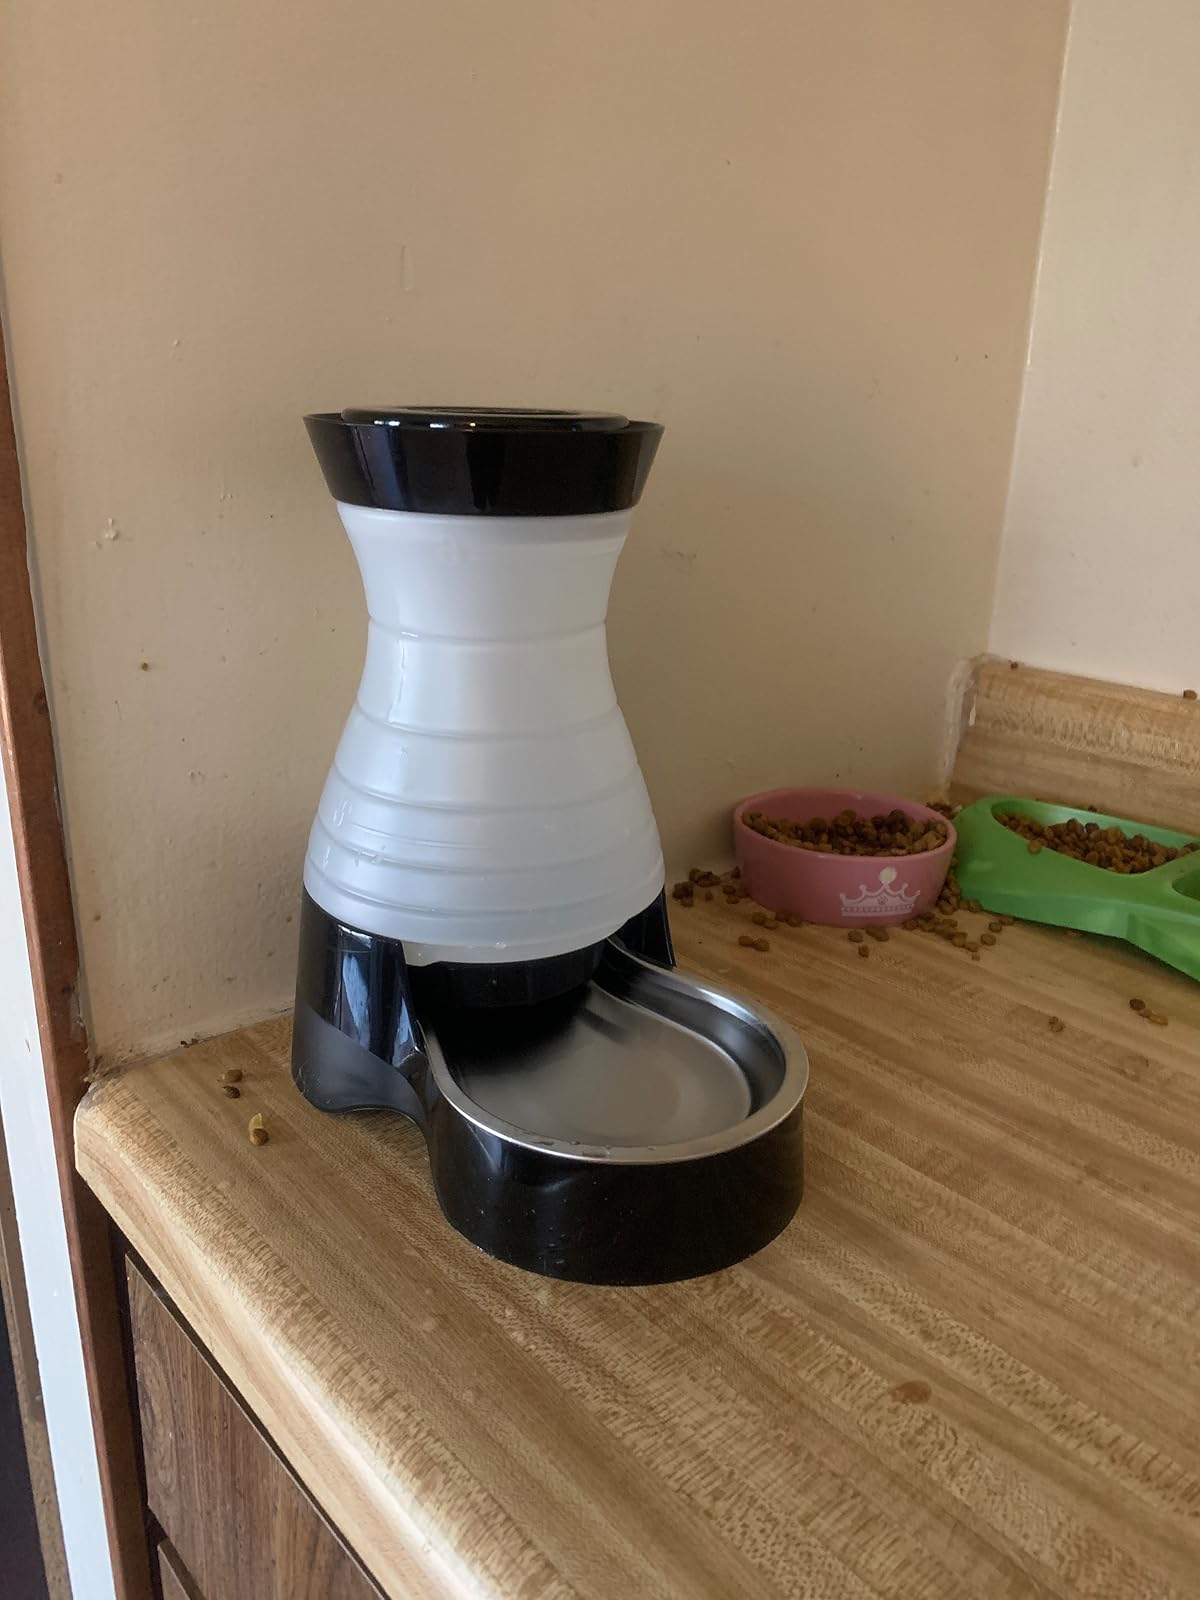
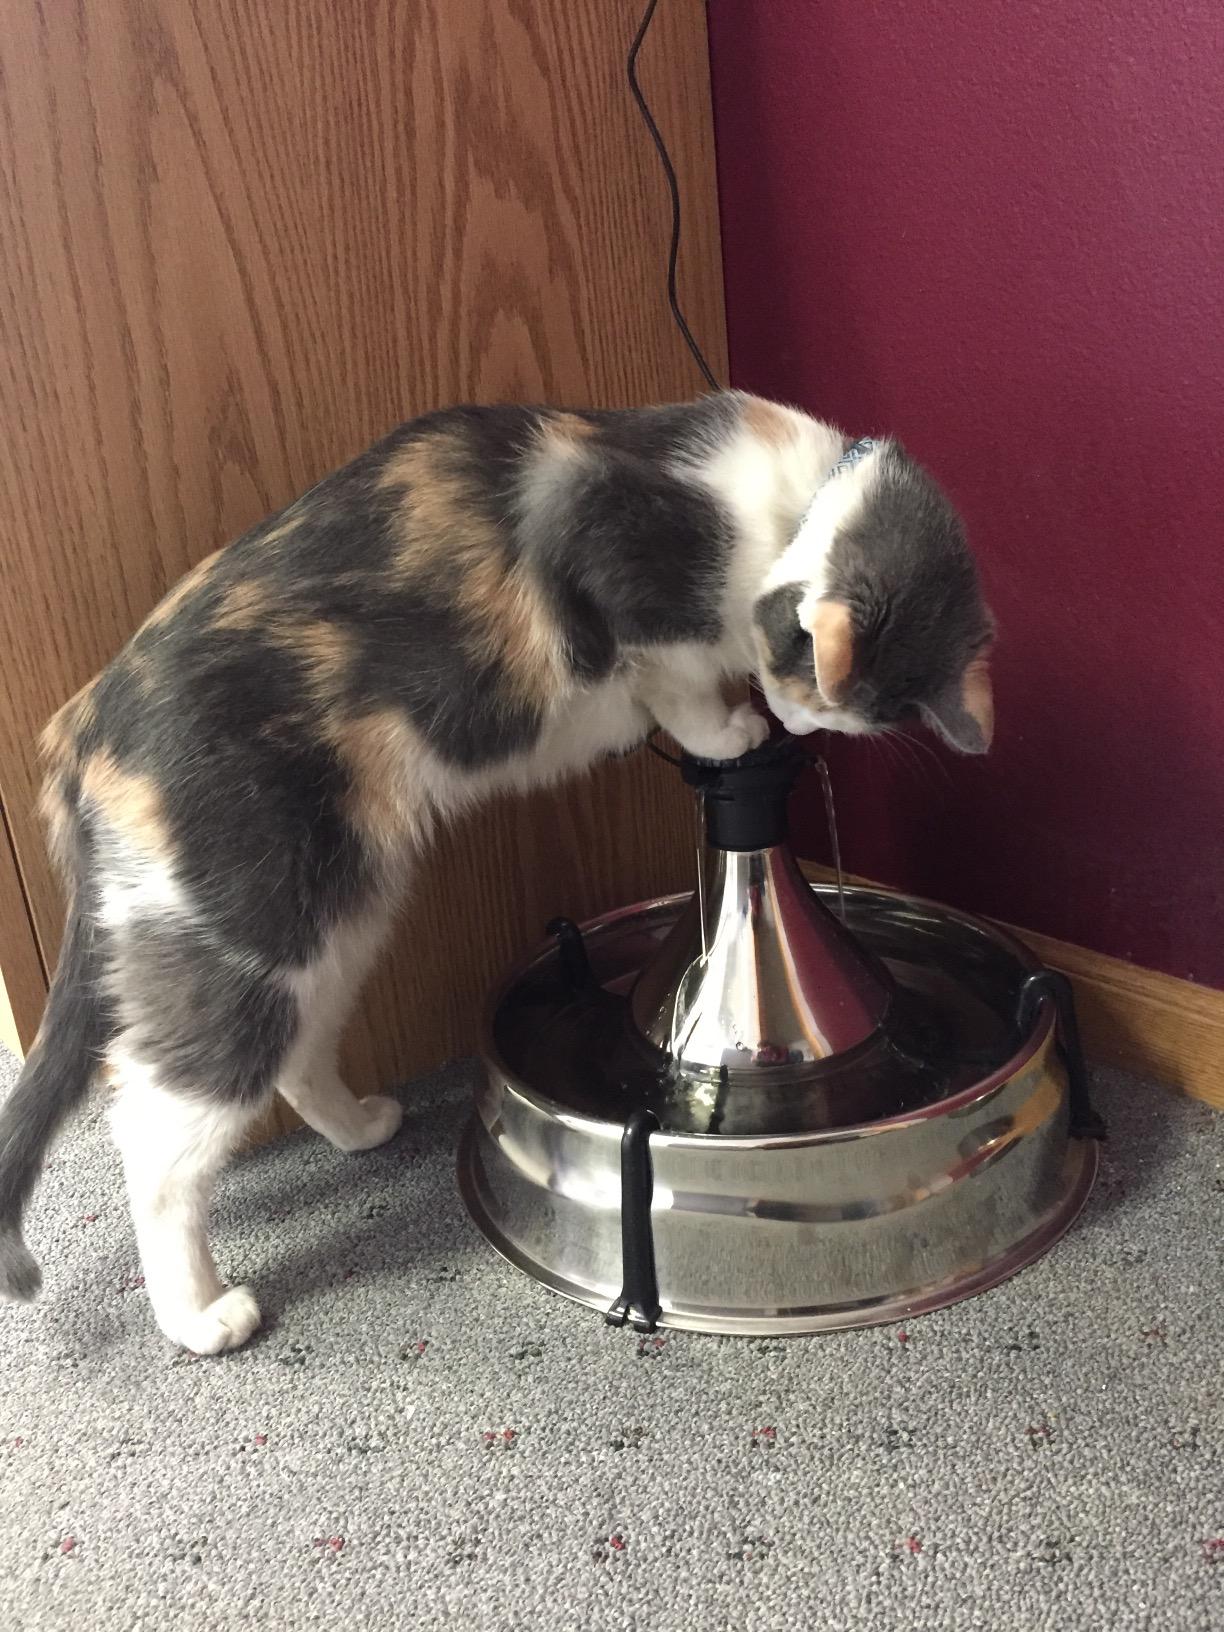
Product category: items_bowl
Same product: no